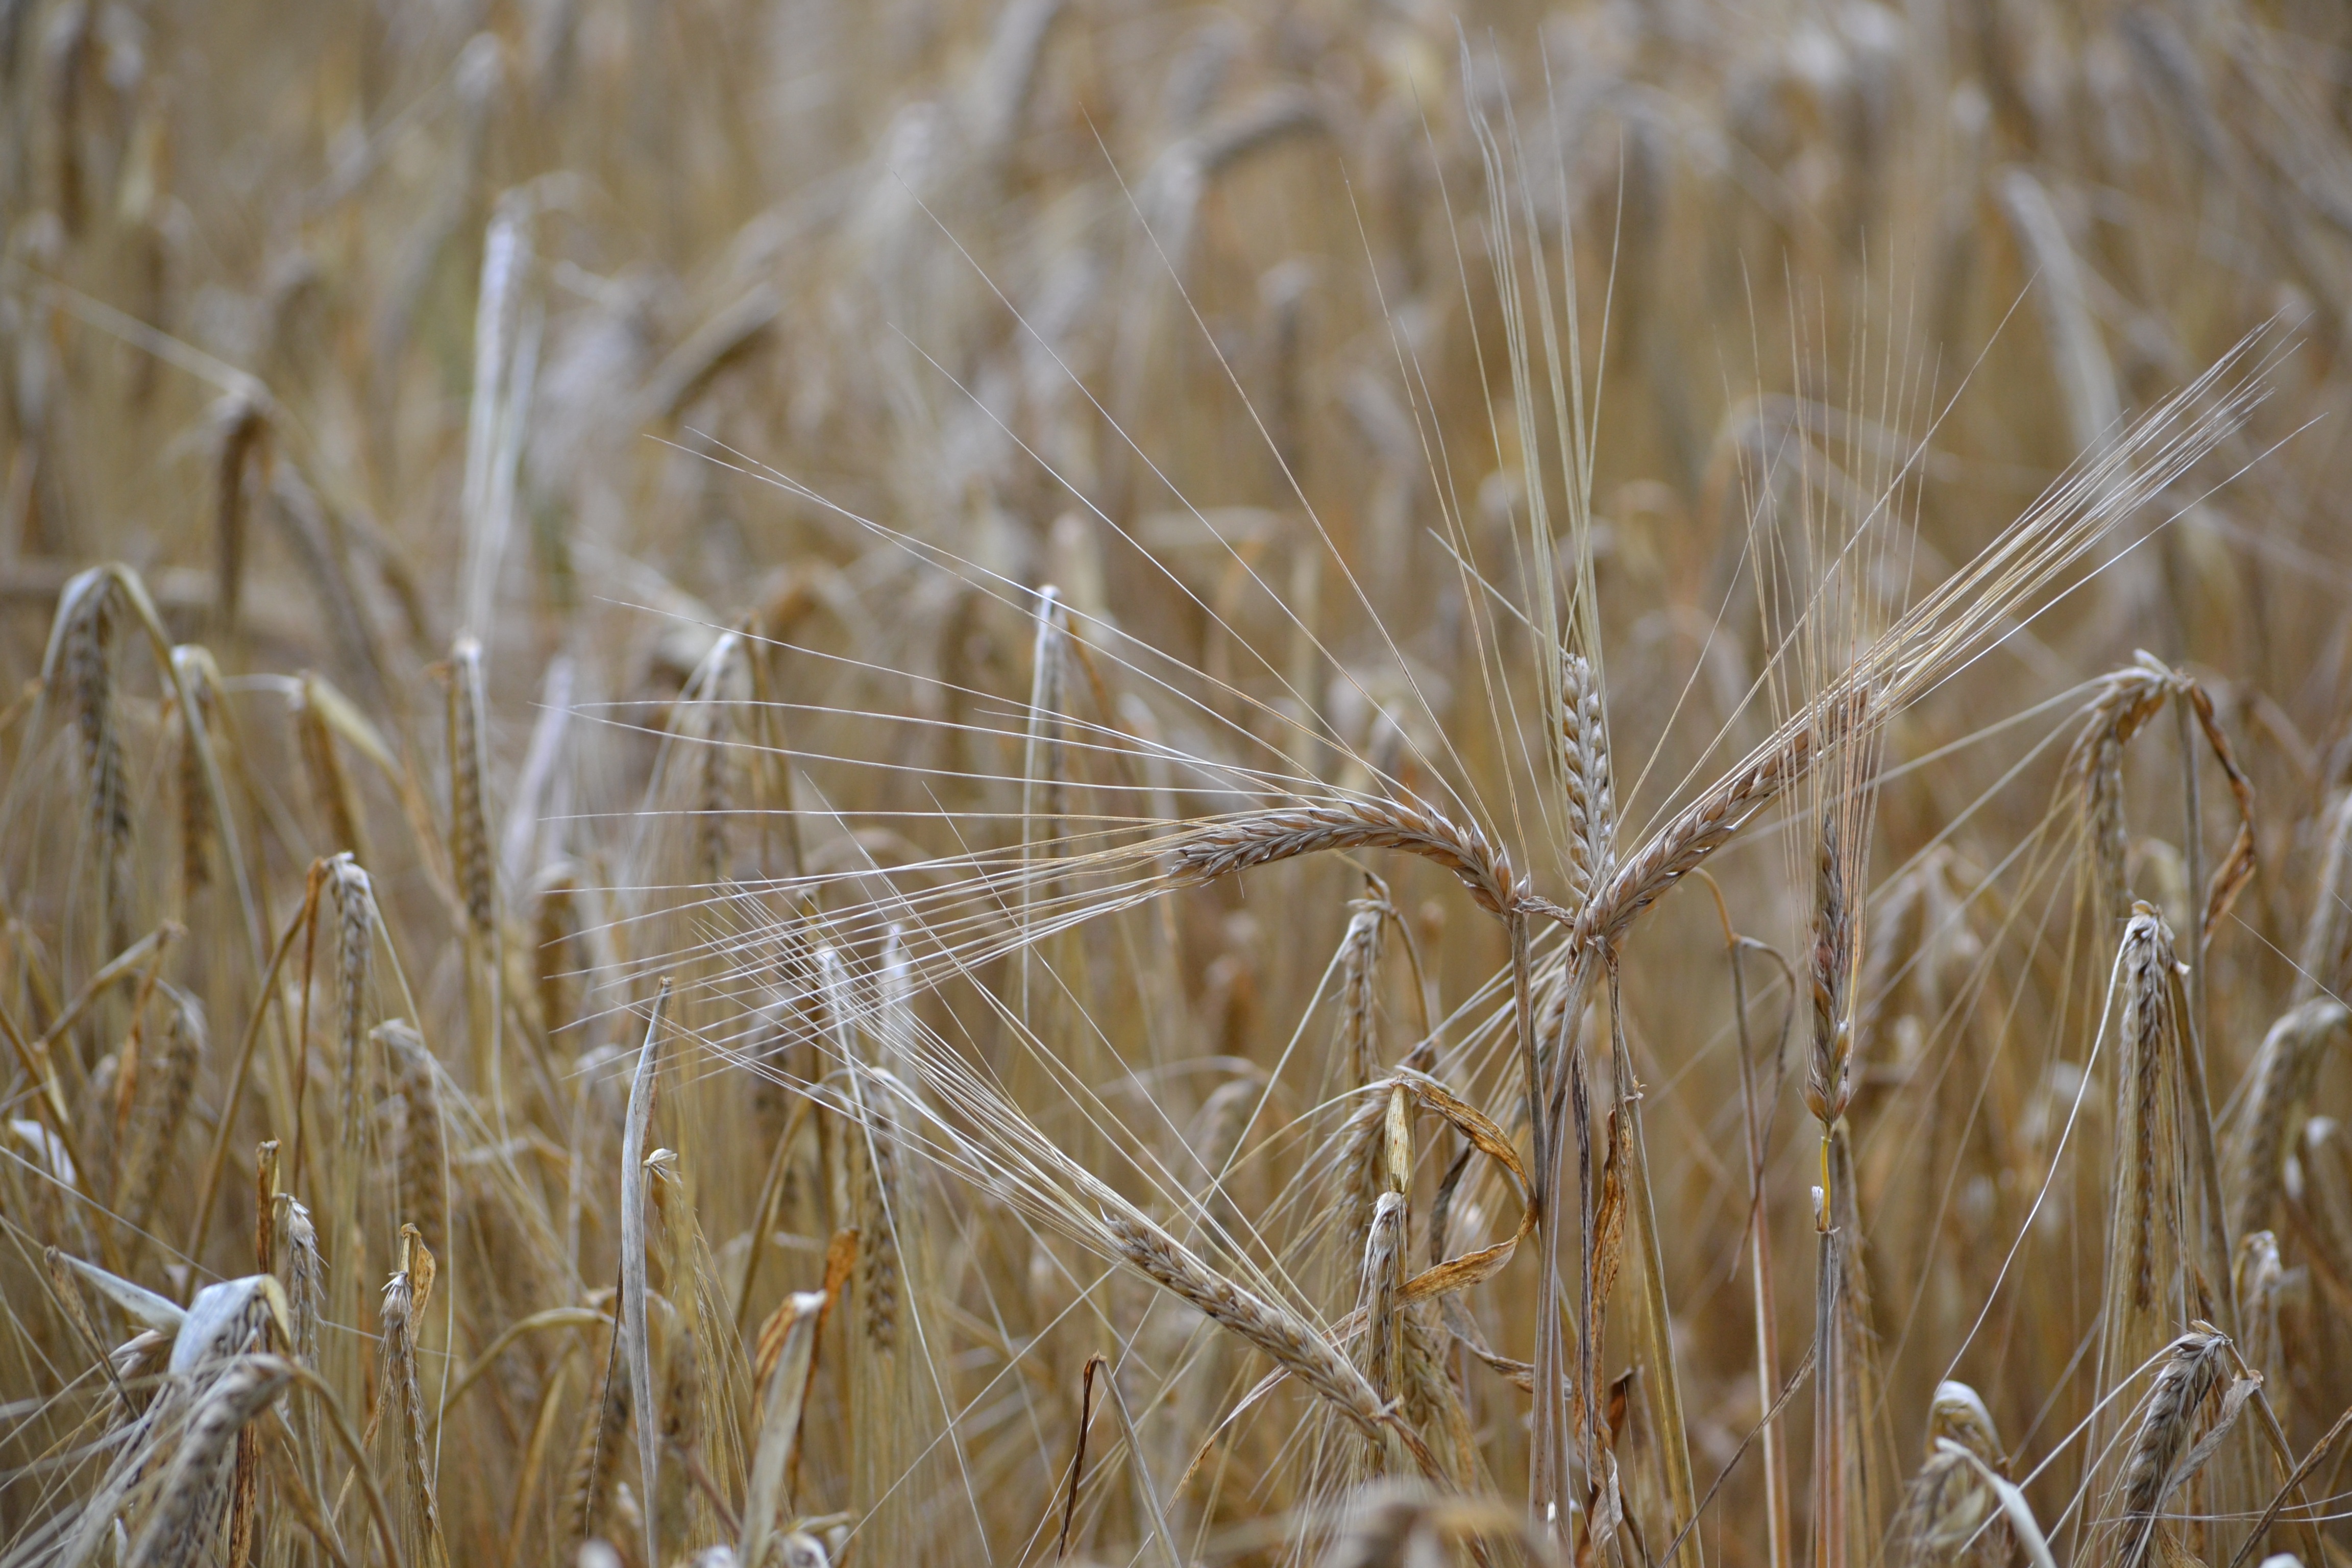
nature, grass, branch, plant, field, barley, wheat, grain, prairie, frost, food, corn, agriculture, cereal, close up, ears of corn, rye, corn on the cob, flowering plant, commodity, triticale, hordeum, grass family, plant stem, land plant, phragmites, food grain, einkorn wheat